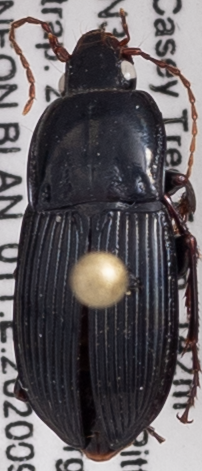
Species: Pterostichus permundus
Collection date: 2020-09-22
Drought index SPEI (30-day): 0.646
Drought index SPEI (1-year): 0.376
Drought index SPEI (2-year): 1.106